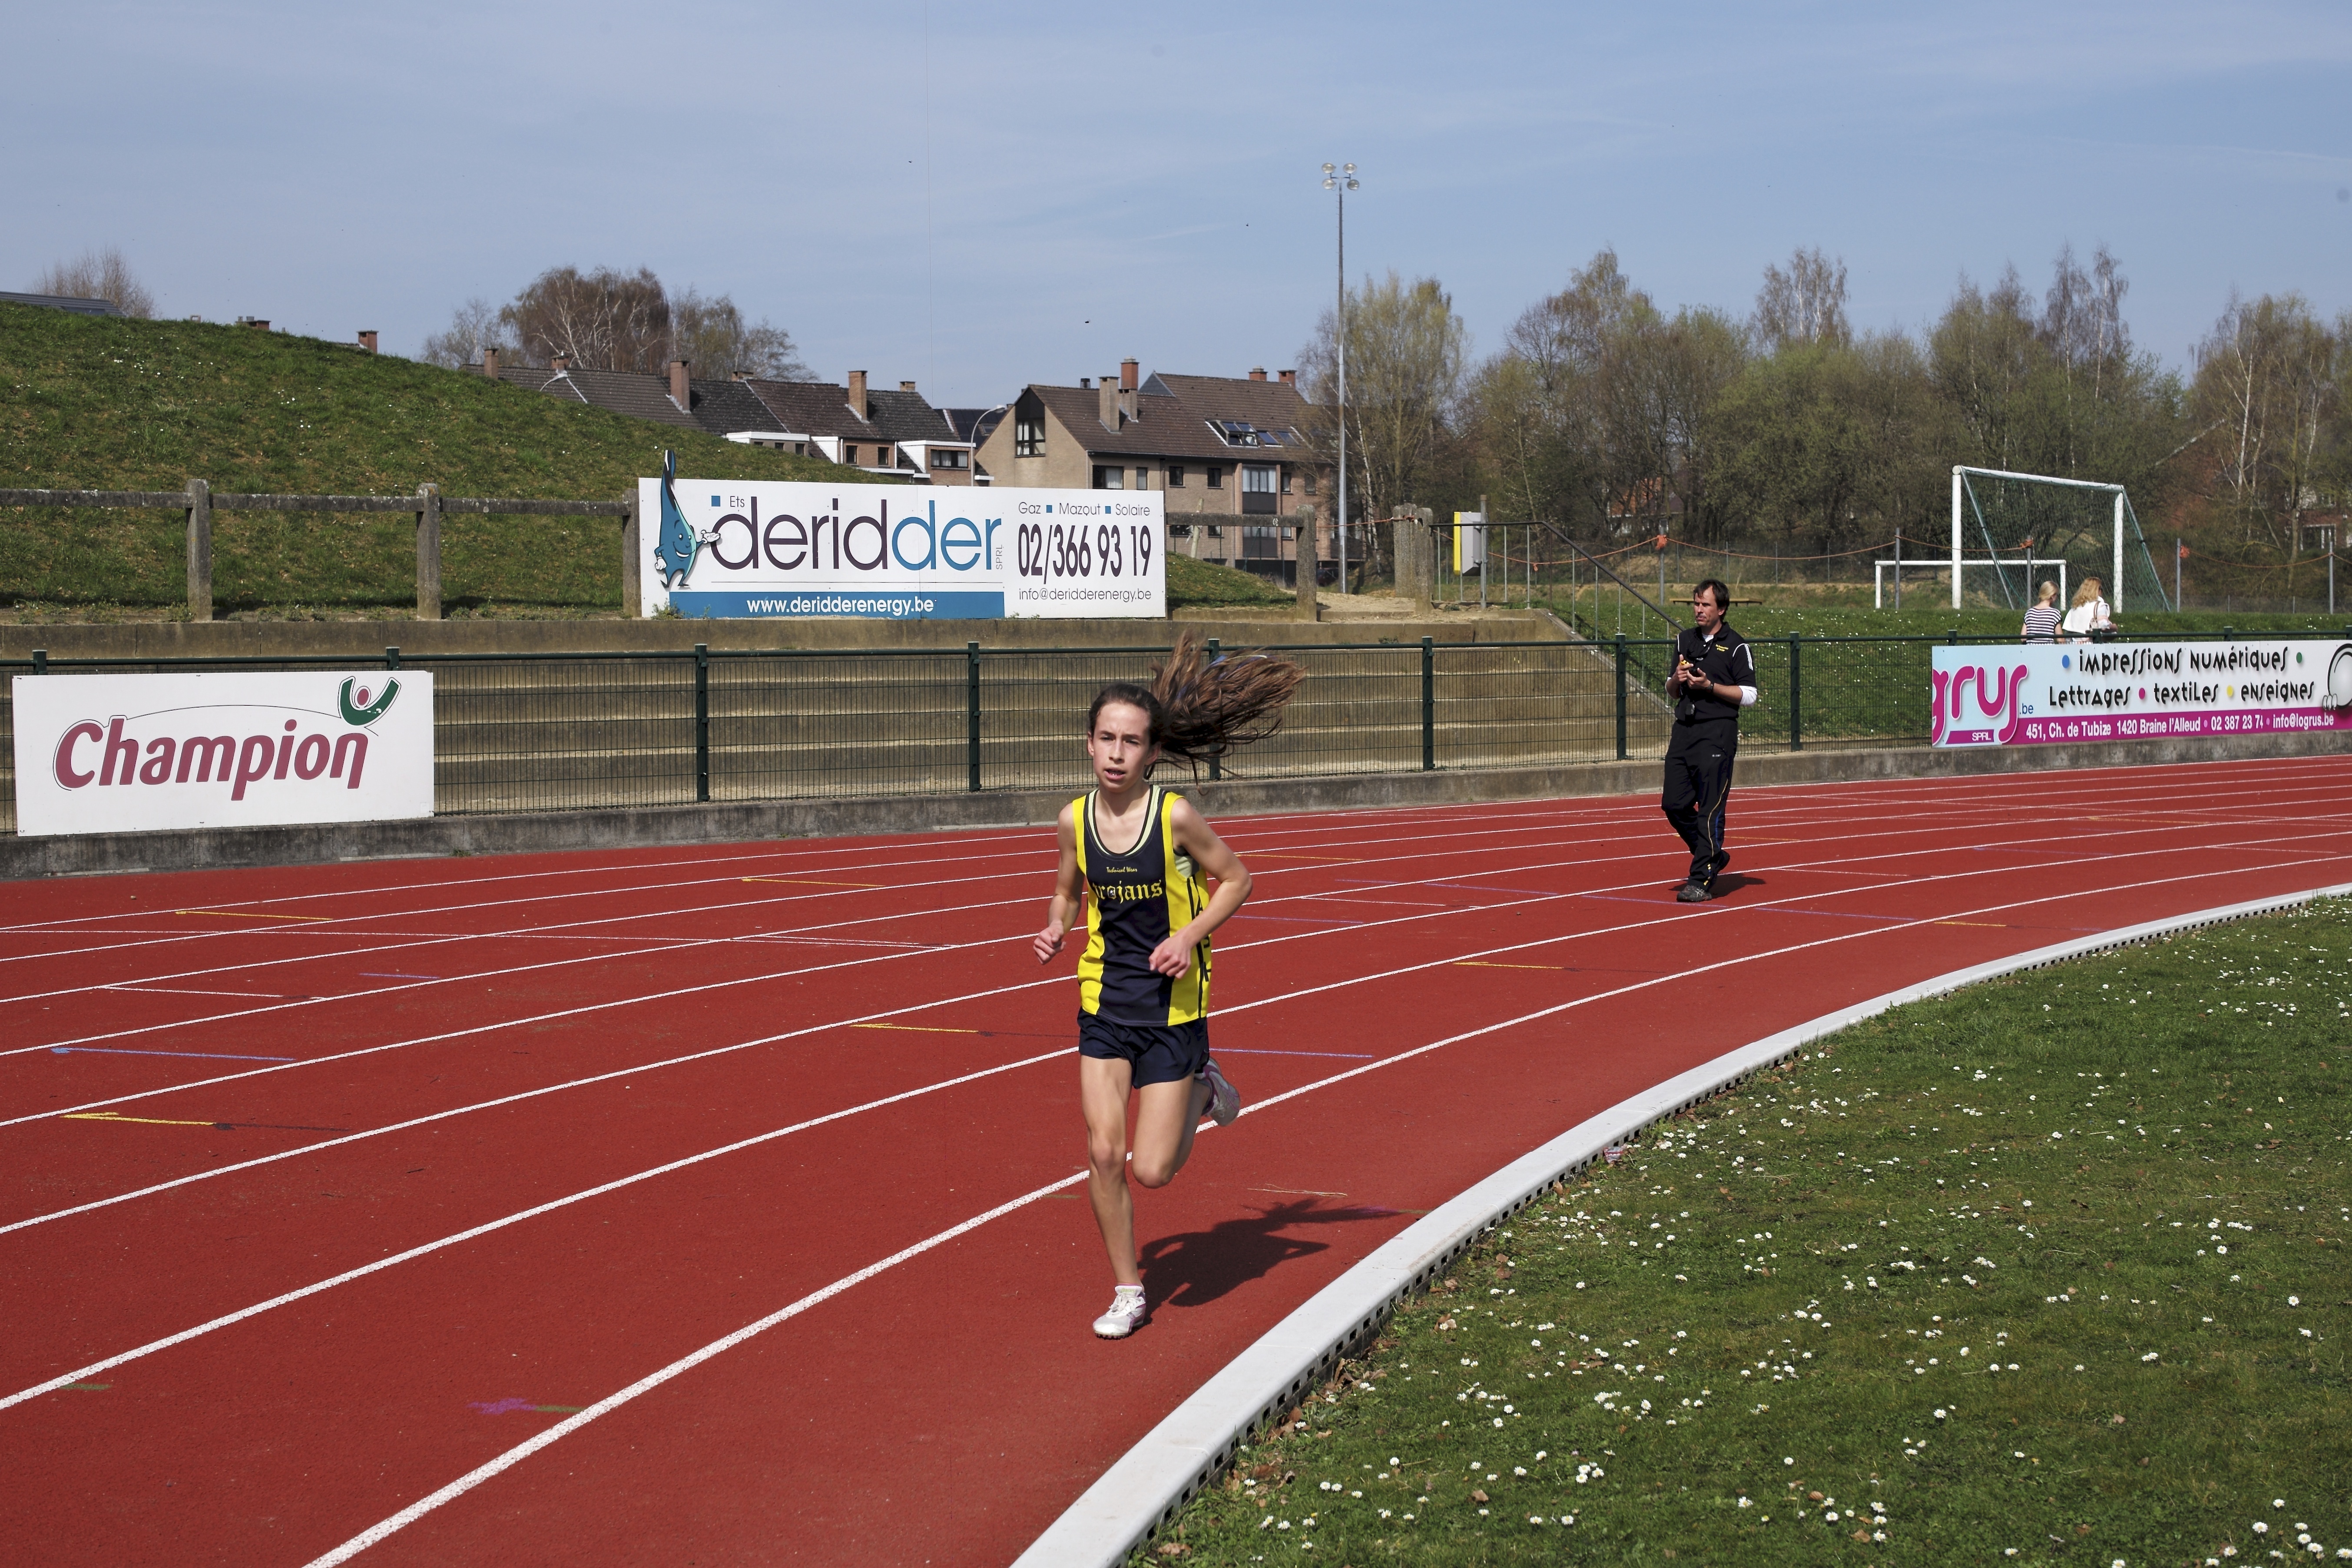
girl, track, sport, boy, running, run, runner, stadium, belgium, race, competition, team, sports, highschool, athletics, meet, waterloo, sprint, trackfield, trackandfield, sport venue, track and field athletics